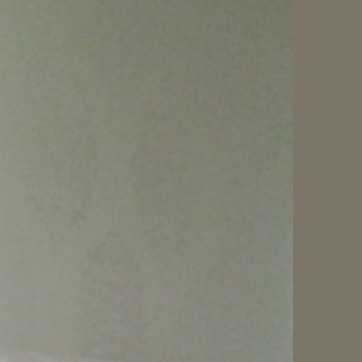
Material: wallpaper